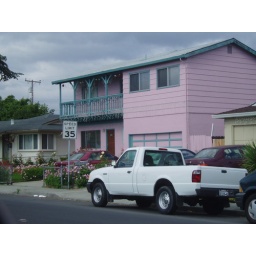
This is for Jodi. Perhaps the pink dog and pink lady lives in this pink house with pink flowers and magenta car